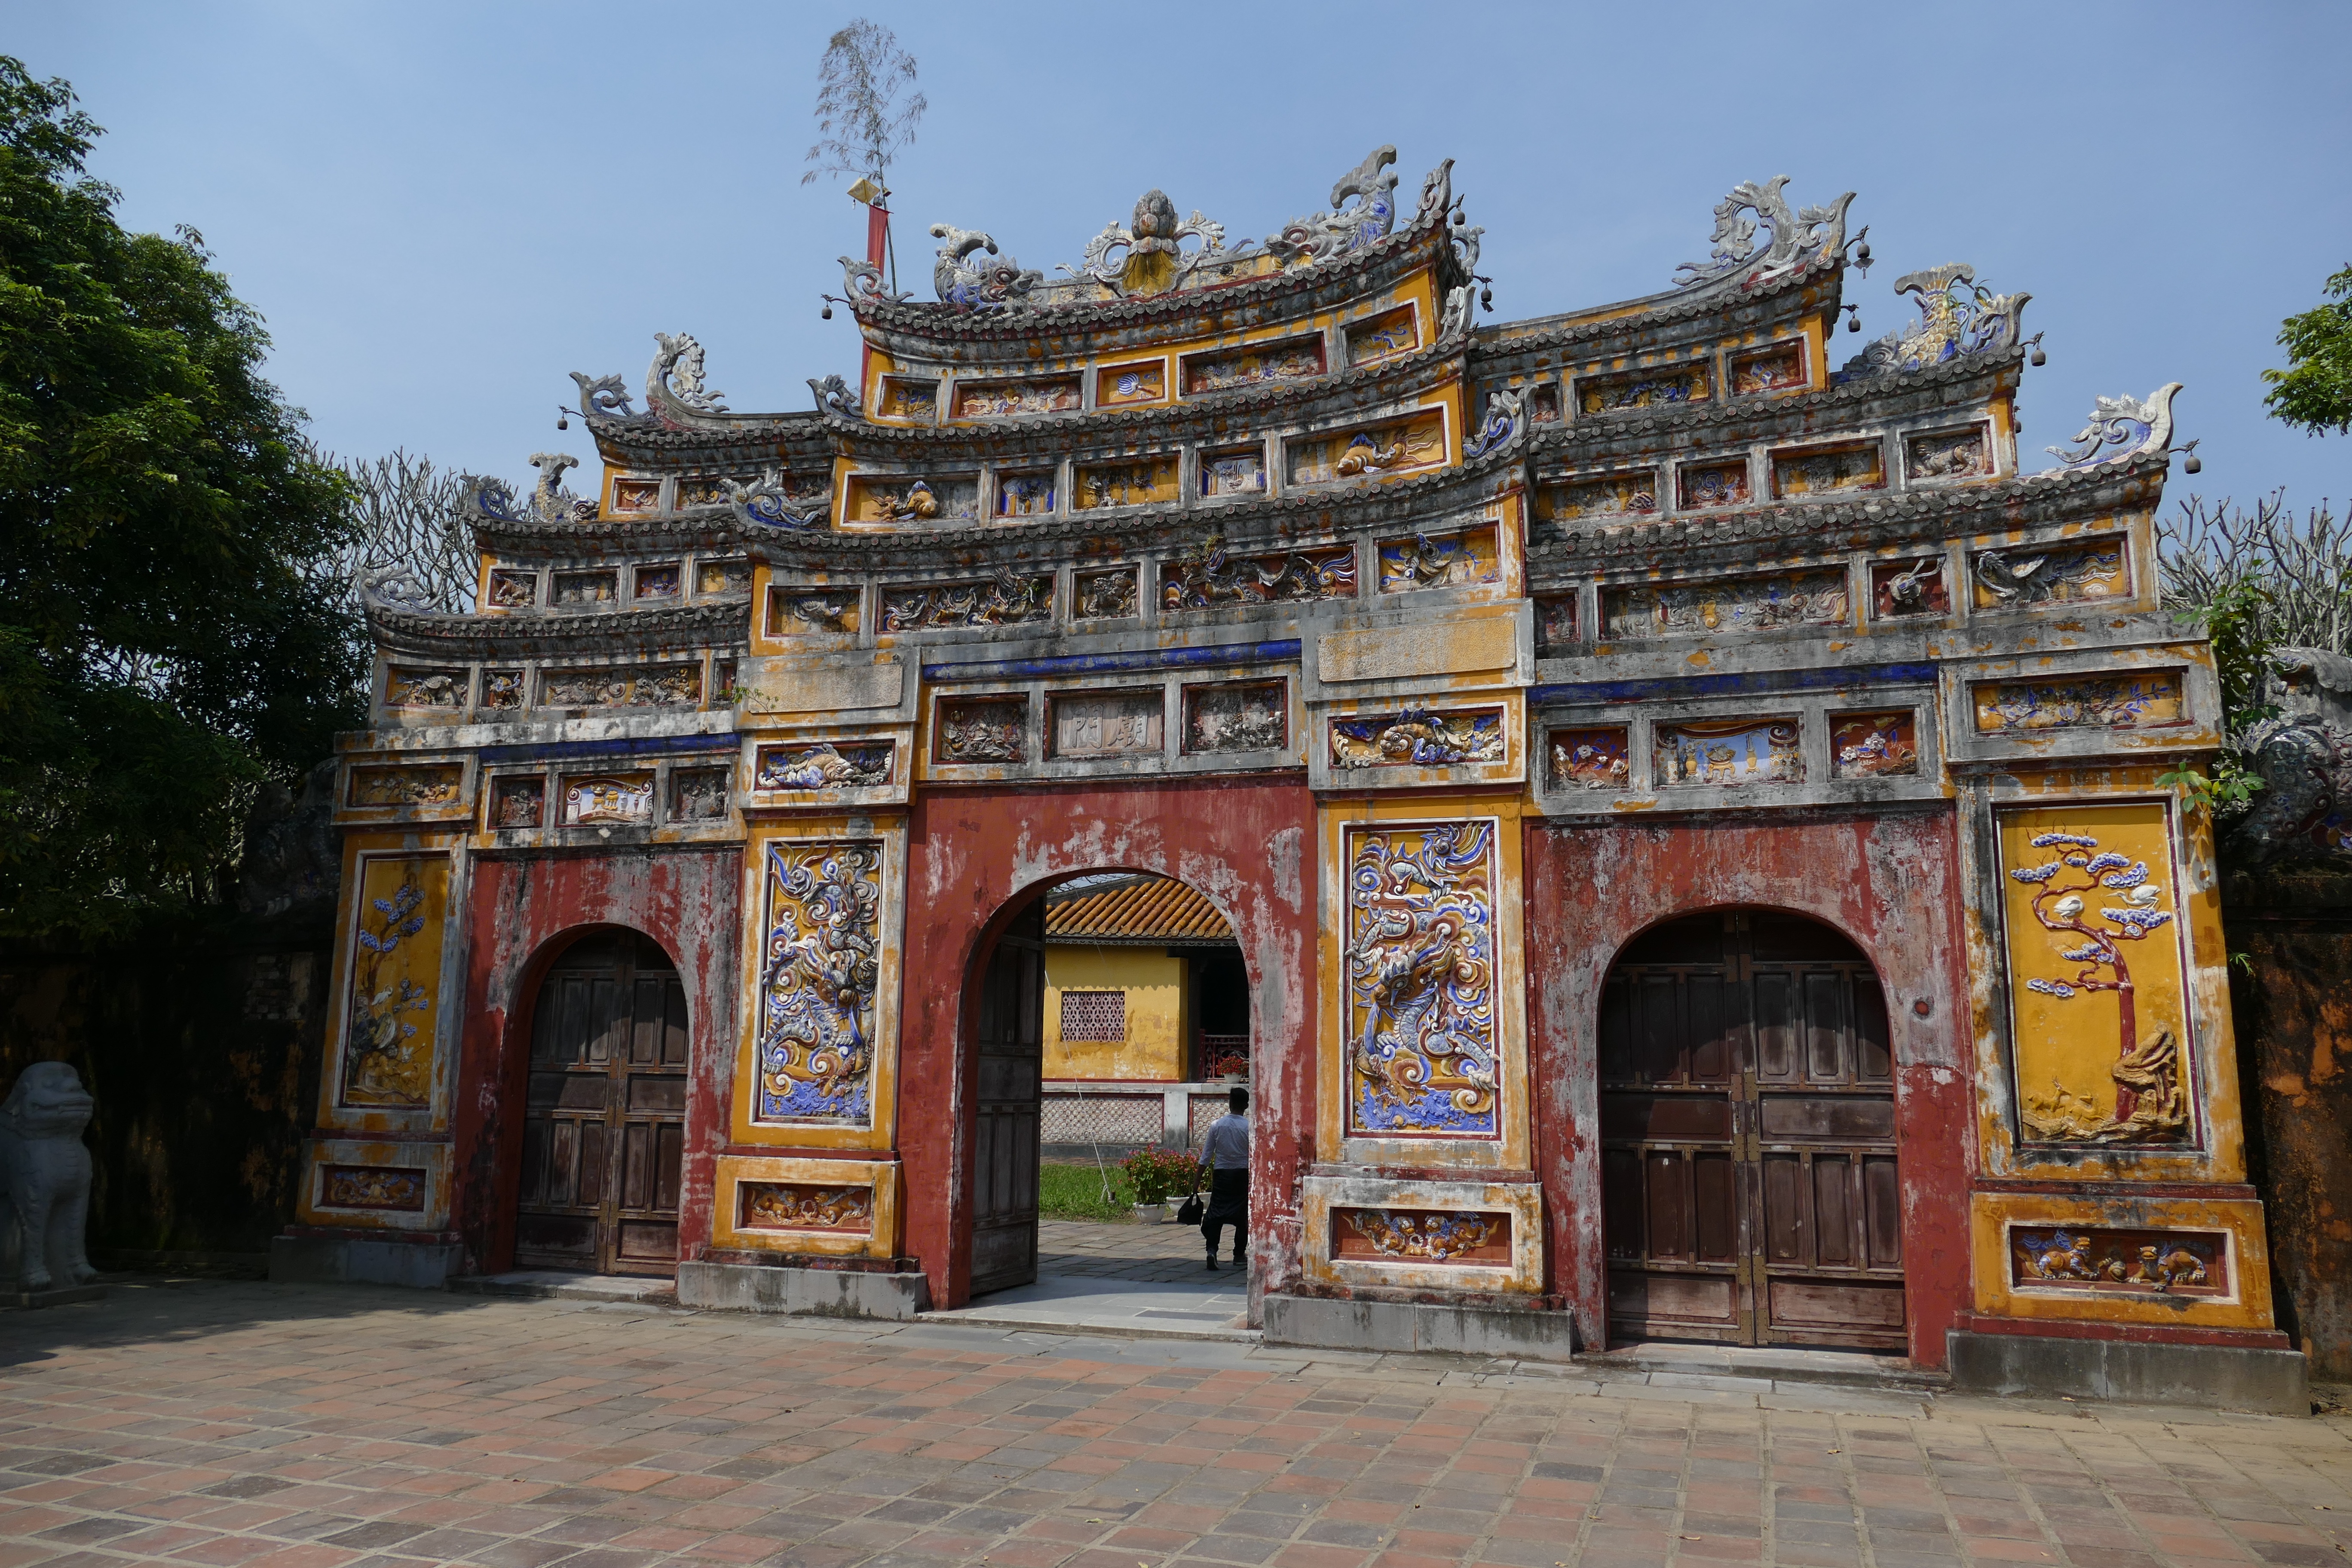
architecture, bridge, building, palace, monument, travel, asia, place of worship, historic building, world heritage, places of interest, temple, shrine, unesco, chinese architecture, historically, vietnam, hue, portal, royal palace, hindu temple, historic site, ancient history